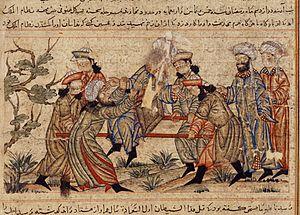
Abû 'Alî al-Hasan al-Tûsî dit Nizam al-Mulk est un grand politicien, vizir des sultans seldjoukides Alp Arslan et Malik Shah Iᵉʳ. Il est né le 4 avril 1018 à Noqan près de Tus et mort assassiné le 14 octobre 1092. Il descend d'une importante famille de propriétaires fonciers, fonctionnaires ayant servi sous les Ghaznévides.